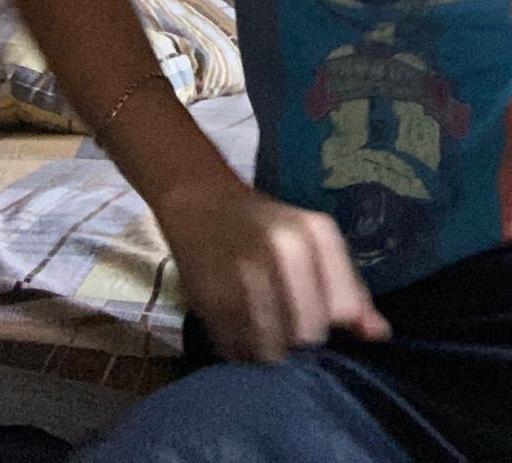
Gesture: no_gesture